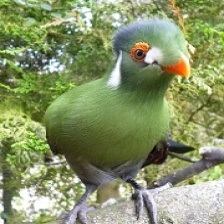
Species: WHITE CHEEKED TURACO
Scientific name: TAURACO LEUCOTIS